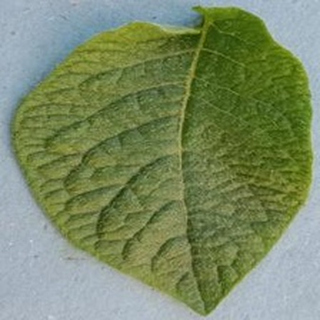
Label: healthy_potato